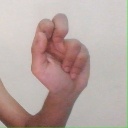
अक्षर: ढ